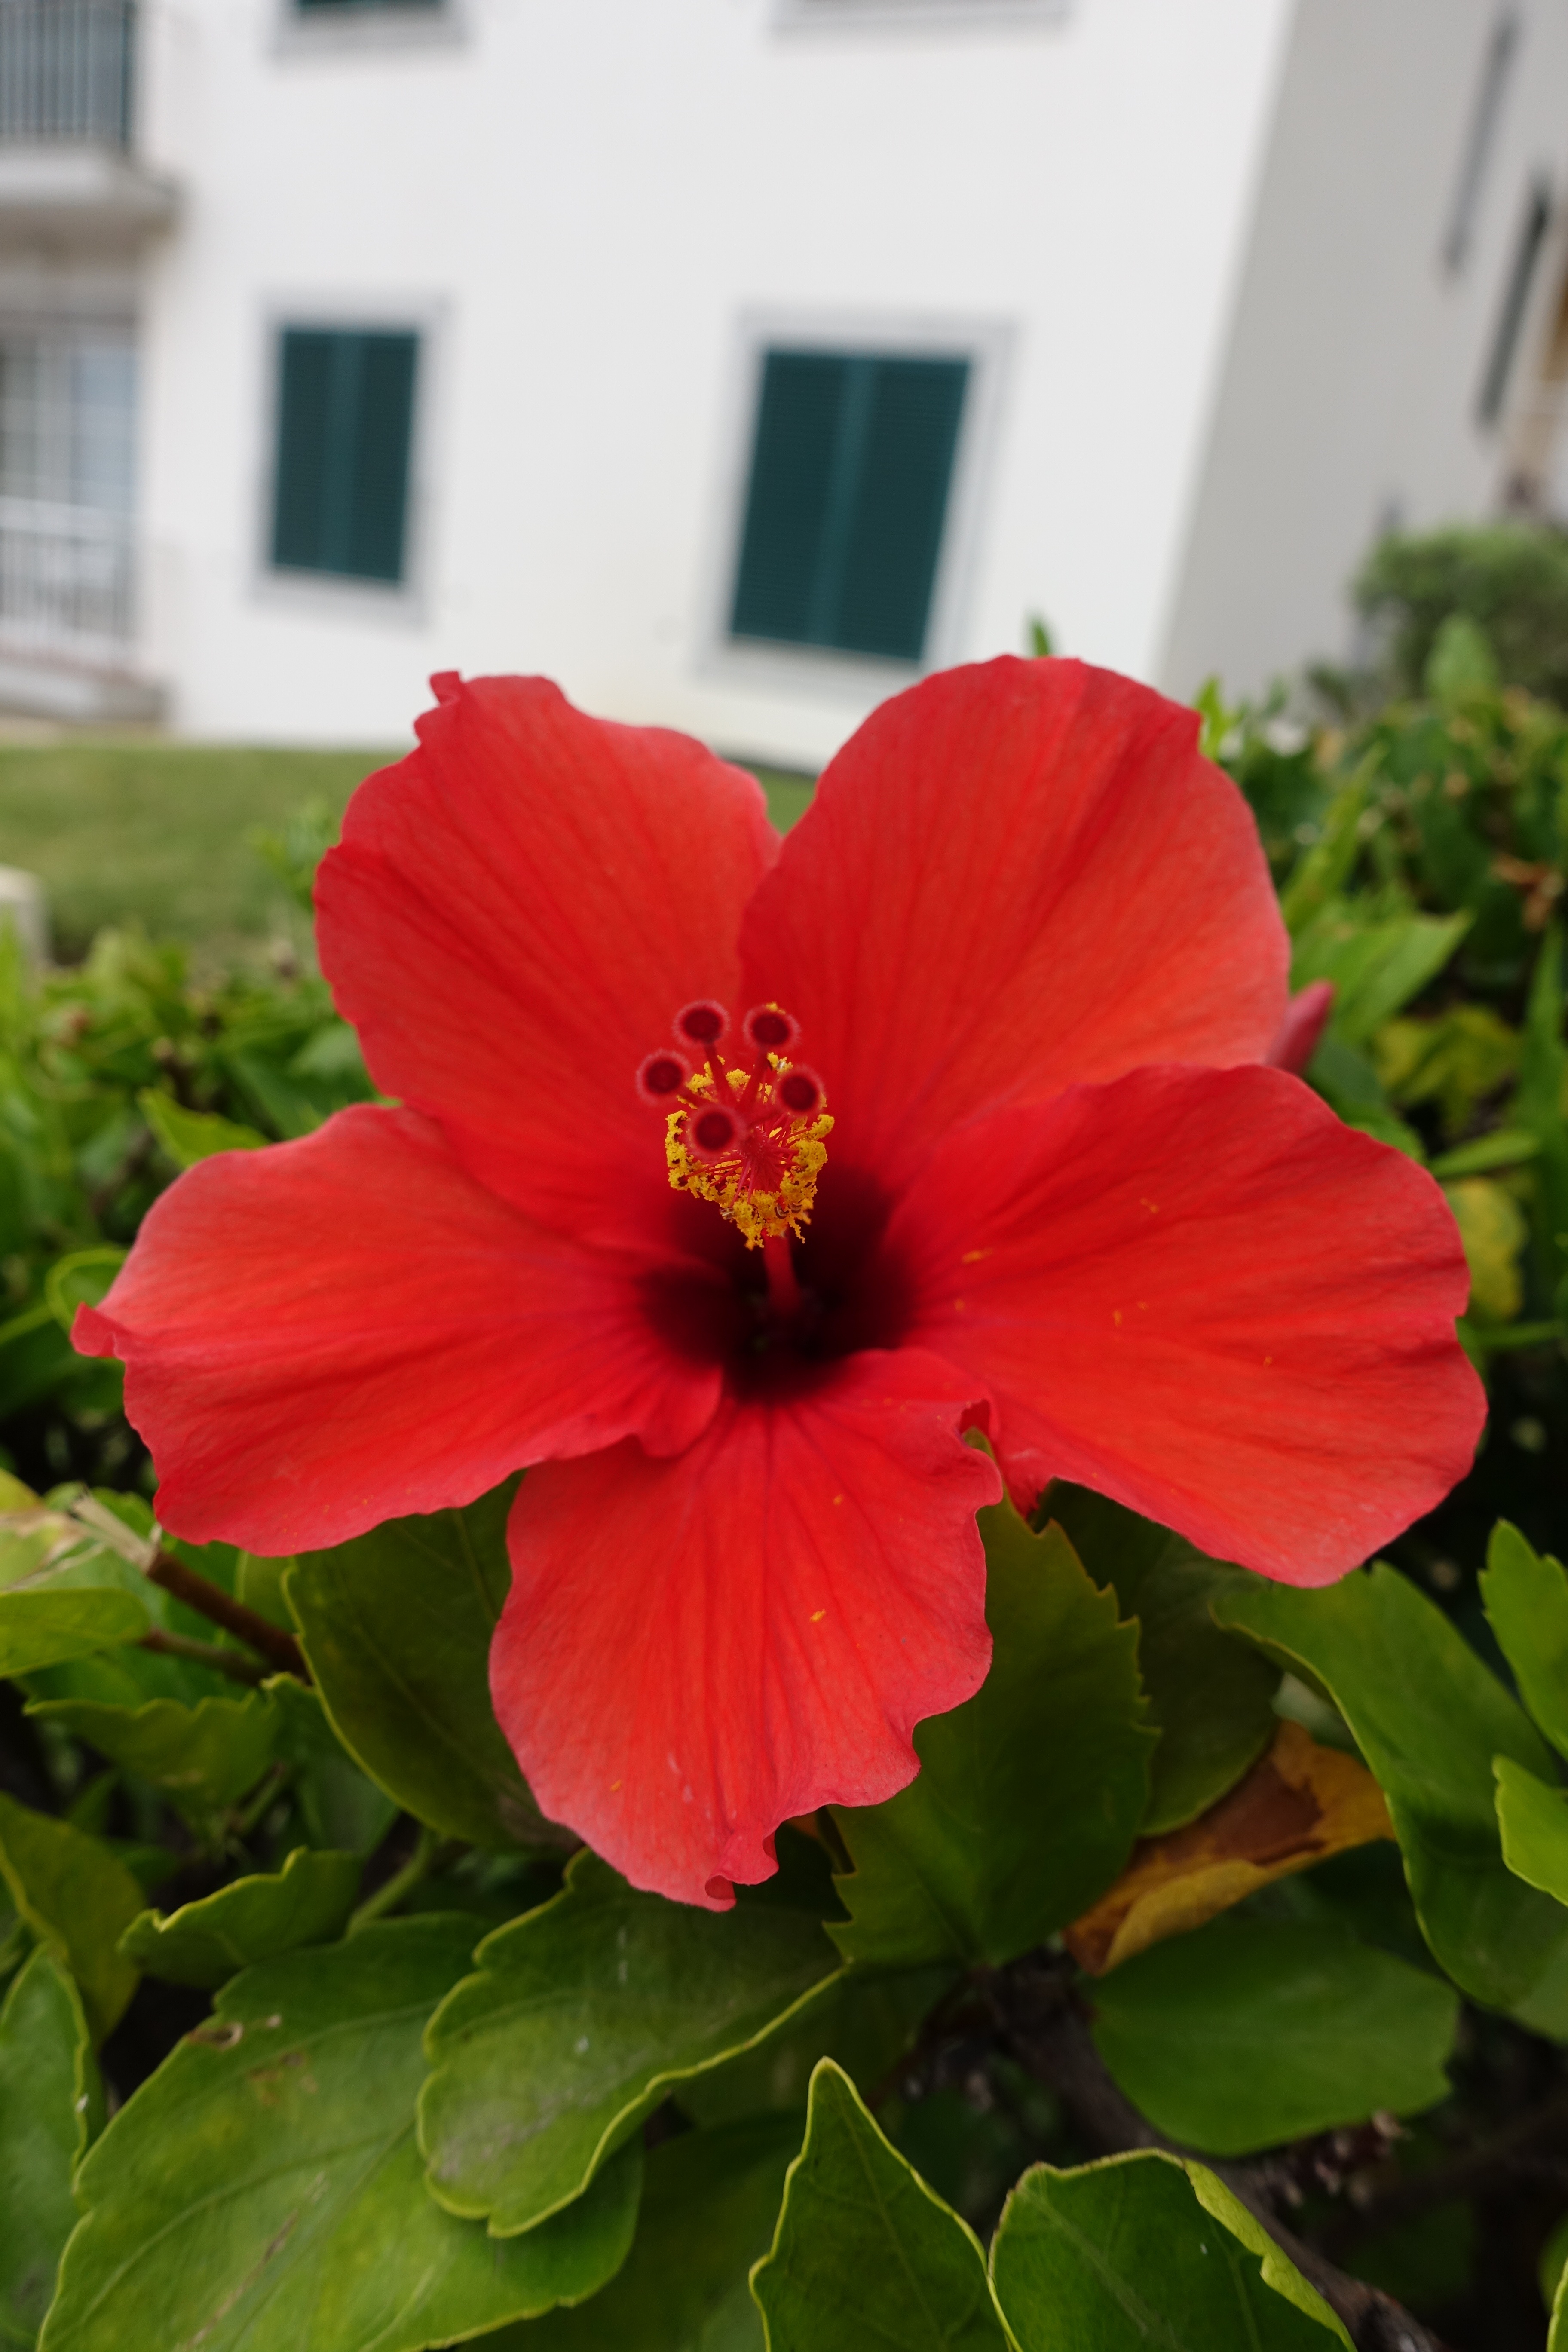
nature, plant, flower, petal, foliage, green, red, botany, garden, flora, flowers, red flower, hibiscus, flowering, malvales, flowering plant, summer flower, chinese hibiscus, annual plant, land plant